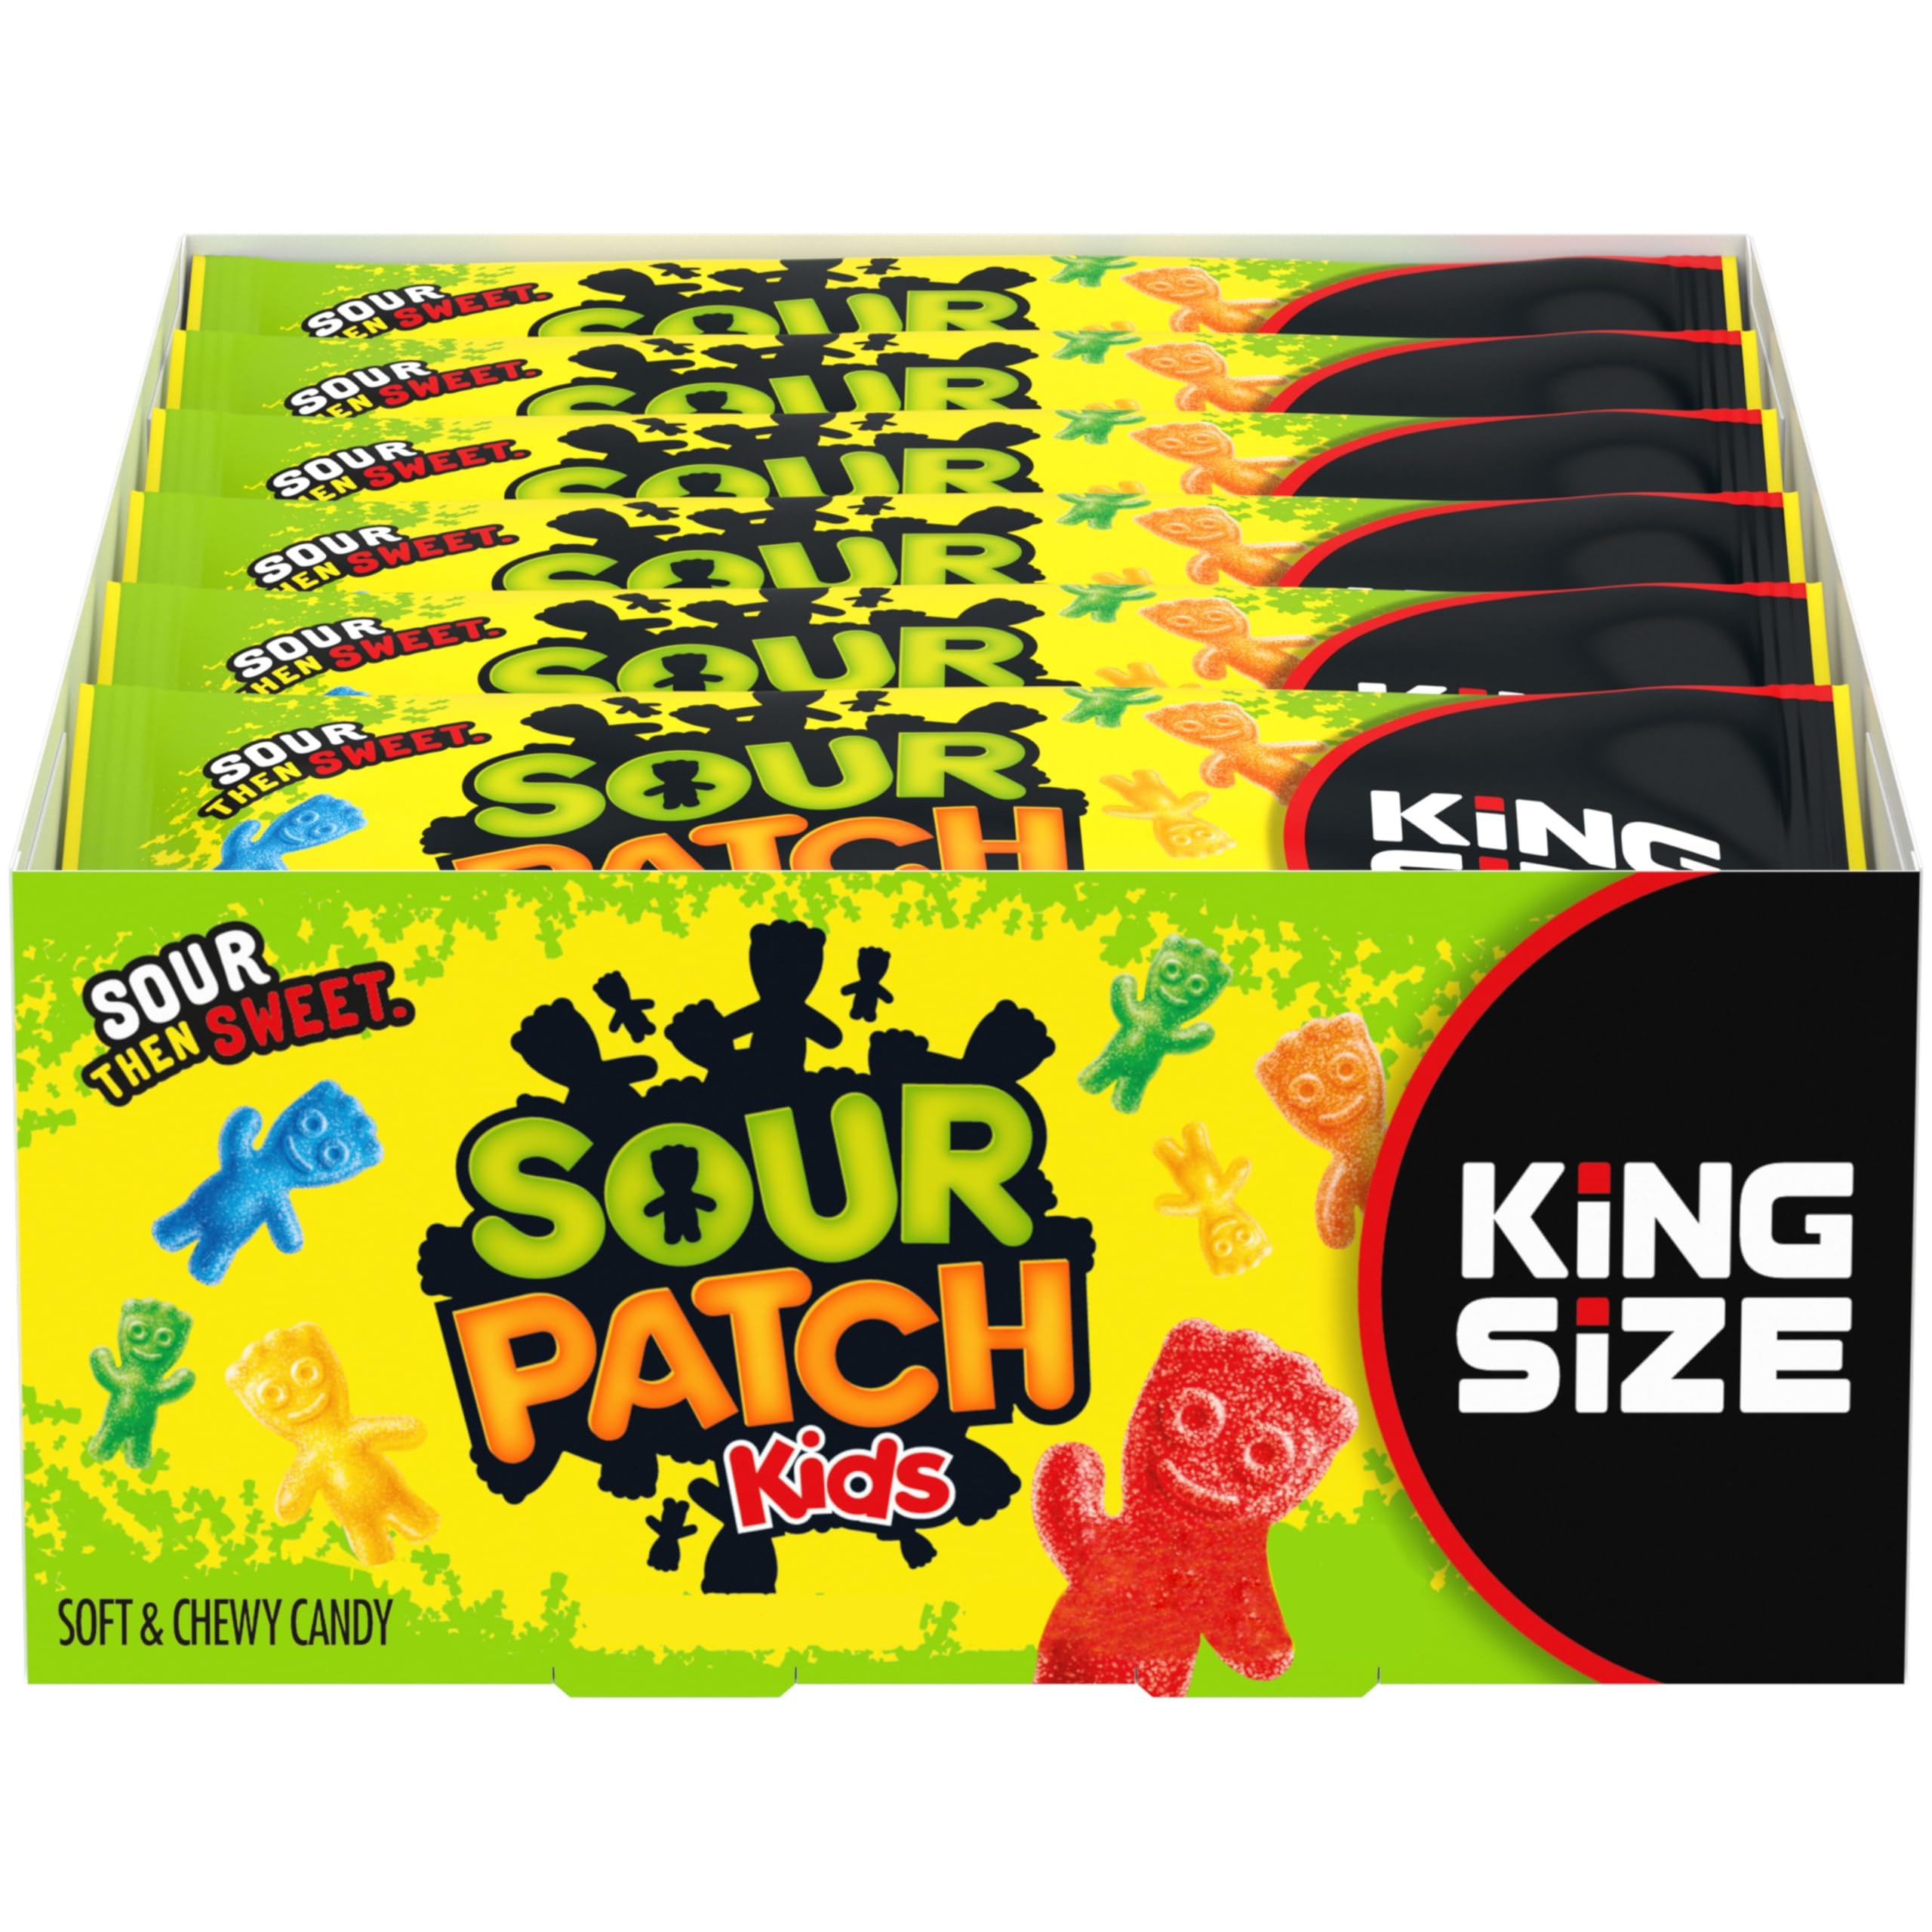
Item Name: SOUR PATCH KIDS Soft & Chewy Candy, King Size, Bulk Candy, 18 - 3.4 oz Bags
Bullet Point 1: Eighteen 3.4 oz King Size bags of SOUR PATCH KIDS Original Soft & Chewy Candy
Bullet Point 2: Chewy snacks in assorted fruit flavors that are SOUR. SWEET. GONE.
Bullet Point 3: A fat free food with the traditional SOUR PATCH KIDS shape for a hint of mischief
Bullet Point 4: Sour gummy candy to stash in lunchboxes, purses and backpacks for a SOUR THEN SWEET candy treat
Bullet Point 5: Great for party favors, holiday candy and movie theater candy
Value: 61.2
Unit: Ounce

Price: 1.69